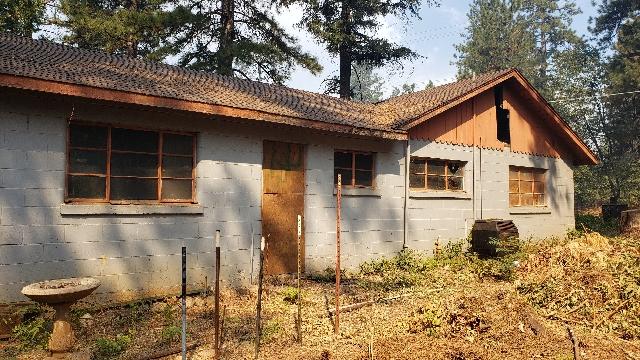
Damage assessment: no_damage